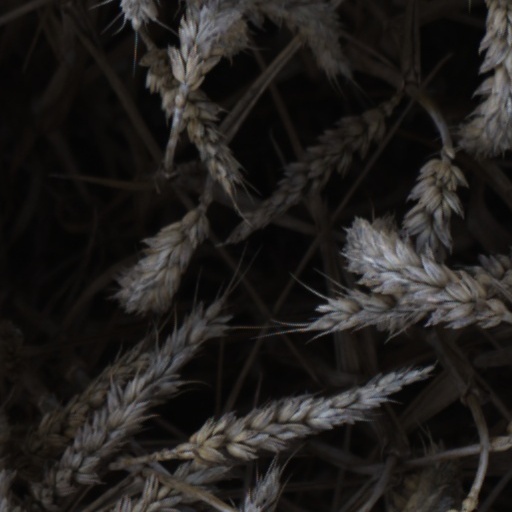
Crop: wheat